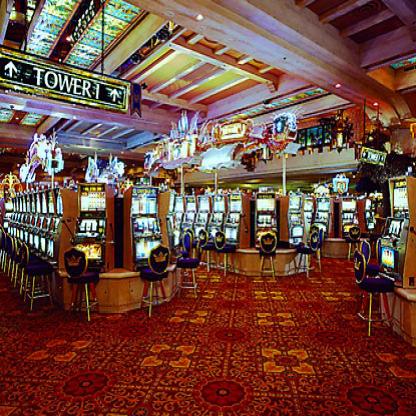
Scene: Indoor